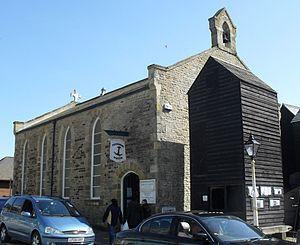
Cette liste des musées du East Sussex, Angleterre contient des musées qui sont définis dans ce contexte comme des institutions qui recueillent et soignent des objets d'intérêt culturel, artistique, scientifique ou historique. leurs collections ou expositions connexes disponibles pour la consultation publique. Sont également inclus les galeries d'art à but non lucratif et les galeries d'art universitaires. Les musées virtuels ne sont pas inclus.